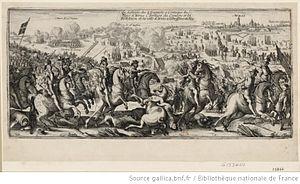
""La defaicte des Espagnols à l'attaque du siége d'Arras. L'Arrivée du Convoy et la Reddition de la ville d'Arras a l'obeissance du Roy"". Estampe"
Le siège d'Arras est un épisode de la guerre de Trente Ans qui débuta le 13 juin et mena à la prise de possession de la ville d'Arras par les troupes françaises le 9 août 1640. Cette bataille du règne finissant de Louis XIII, Richelieu gouvernant, est évoquée dans la pièce d'Edmond Rostand, Cyrano de Bergerac.